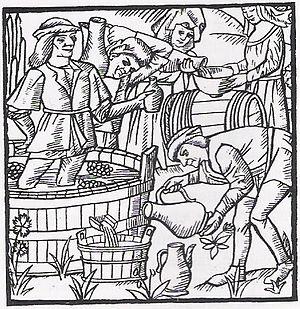
Chaulage du vin, au XVème siècle
La chaux est un corps chimique minéral, l'oxyde de calcium de formule brute CaO. Il s'agit d'une espèce minérale naturelle rare, isométrique de maille cubique, qu'il est possible d'observer en petites masses blanches avec les éjectas transformés à haute température parmi lesquels les laves communes sur les flancs des formations volcaniques, par exemple sur le Vésuve en Italie. Référencée officiellement en 1935 dans le champ de la minéralogie, elle fait partie du groupe isostructurel Fm3m du périclase MgO.